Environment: real
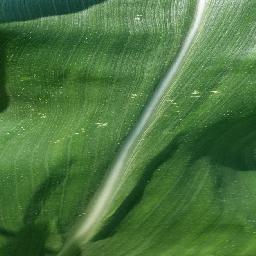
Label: healthy